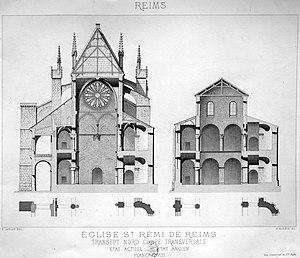
extrait de ""Architecture, histoire. Les monuments historiques de la ville de Reims / par Eugène Leblan, architecte, avec la collaboration, pour le texte: de MM. Louis Paris, Cauly, Ch. Givelet, H. Jadart, Louis Demaison, et pour la gravure: de MM. R. Pfnor, Sulpis, Soudain, et des meilleurs artistes contemporains""."
La basilique Saint-Remi est un édifice religieux chrétien construit aux alentours de l'an mil dans la ville de Reims.